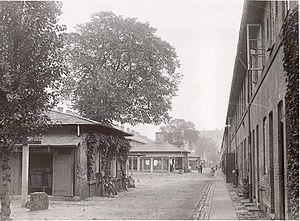
Brumleby est une enclave de maisons mitoyennes située à Copenhague, au Danemark, entre Øster Allé et Østerbrogade, juste au sud du Parken Stadium et de l'église Saint-James.